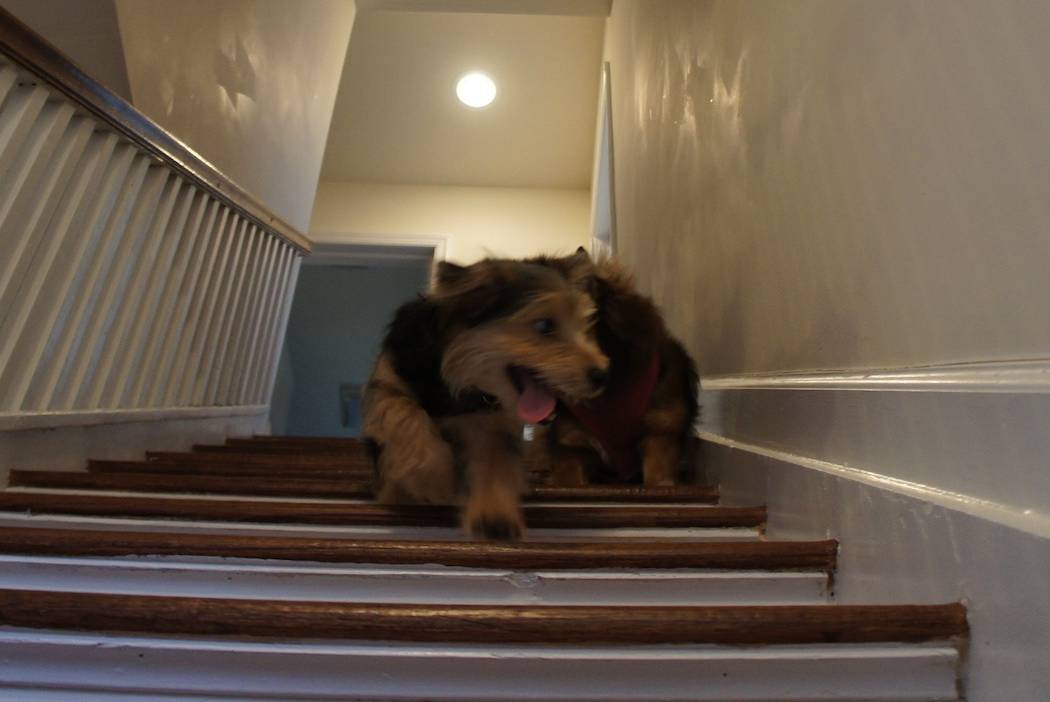
Label: dog